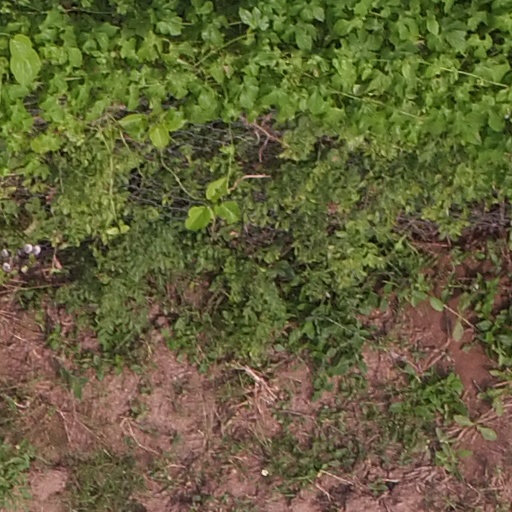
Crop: maize; corn